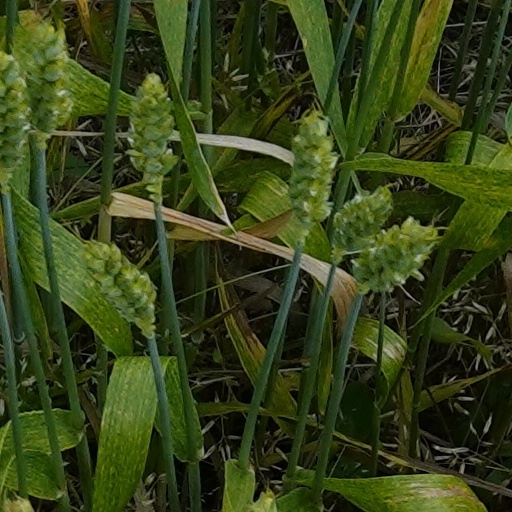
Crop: wheat